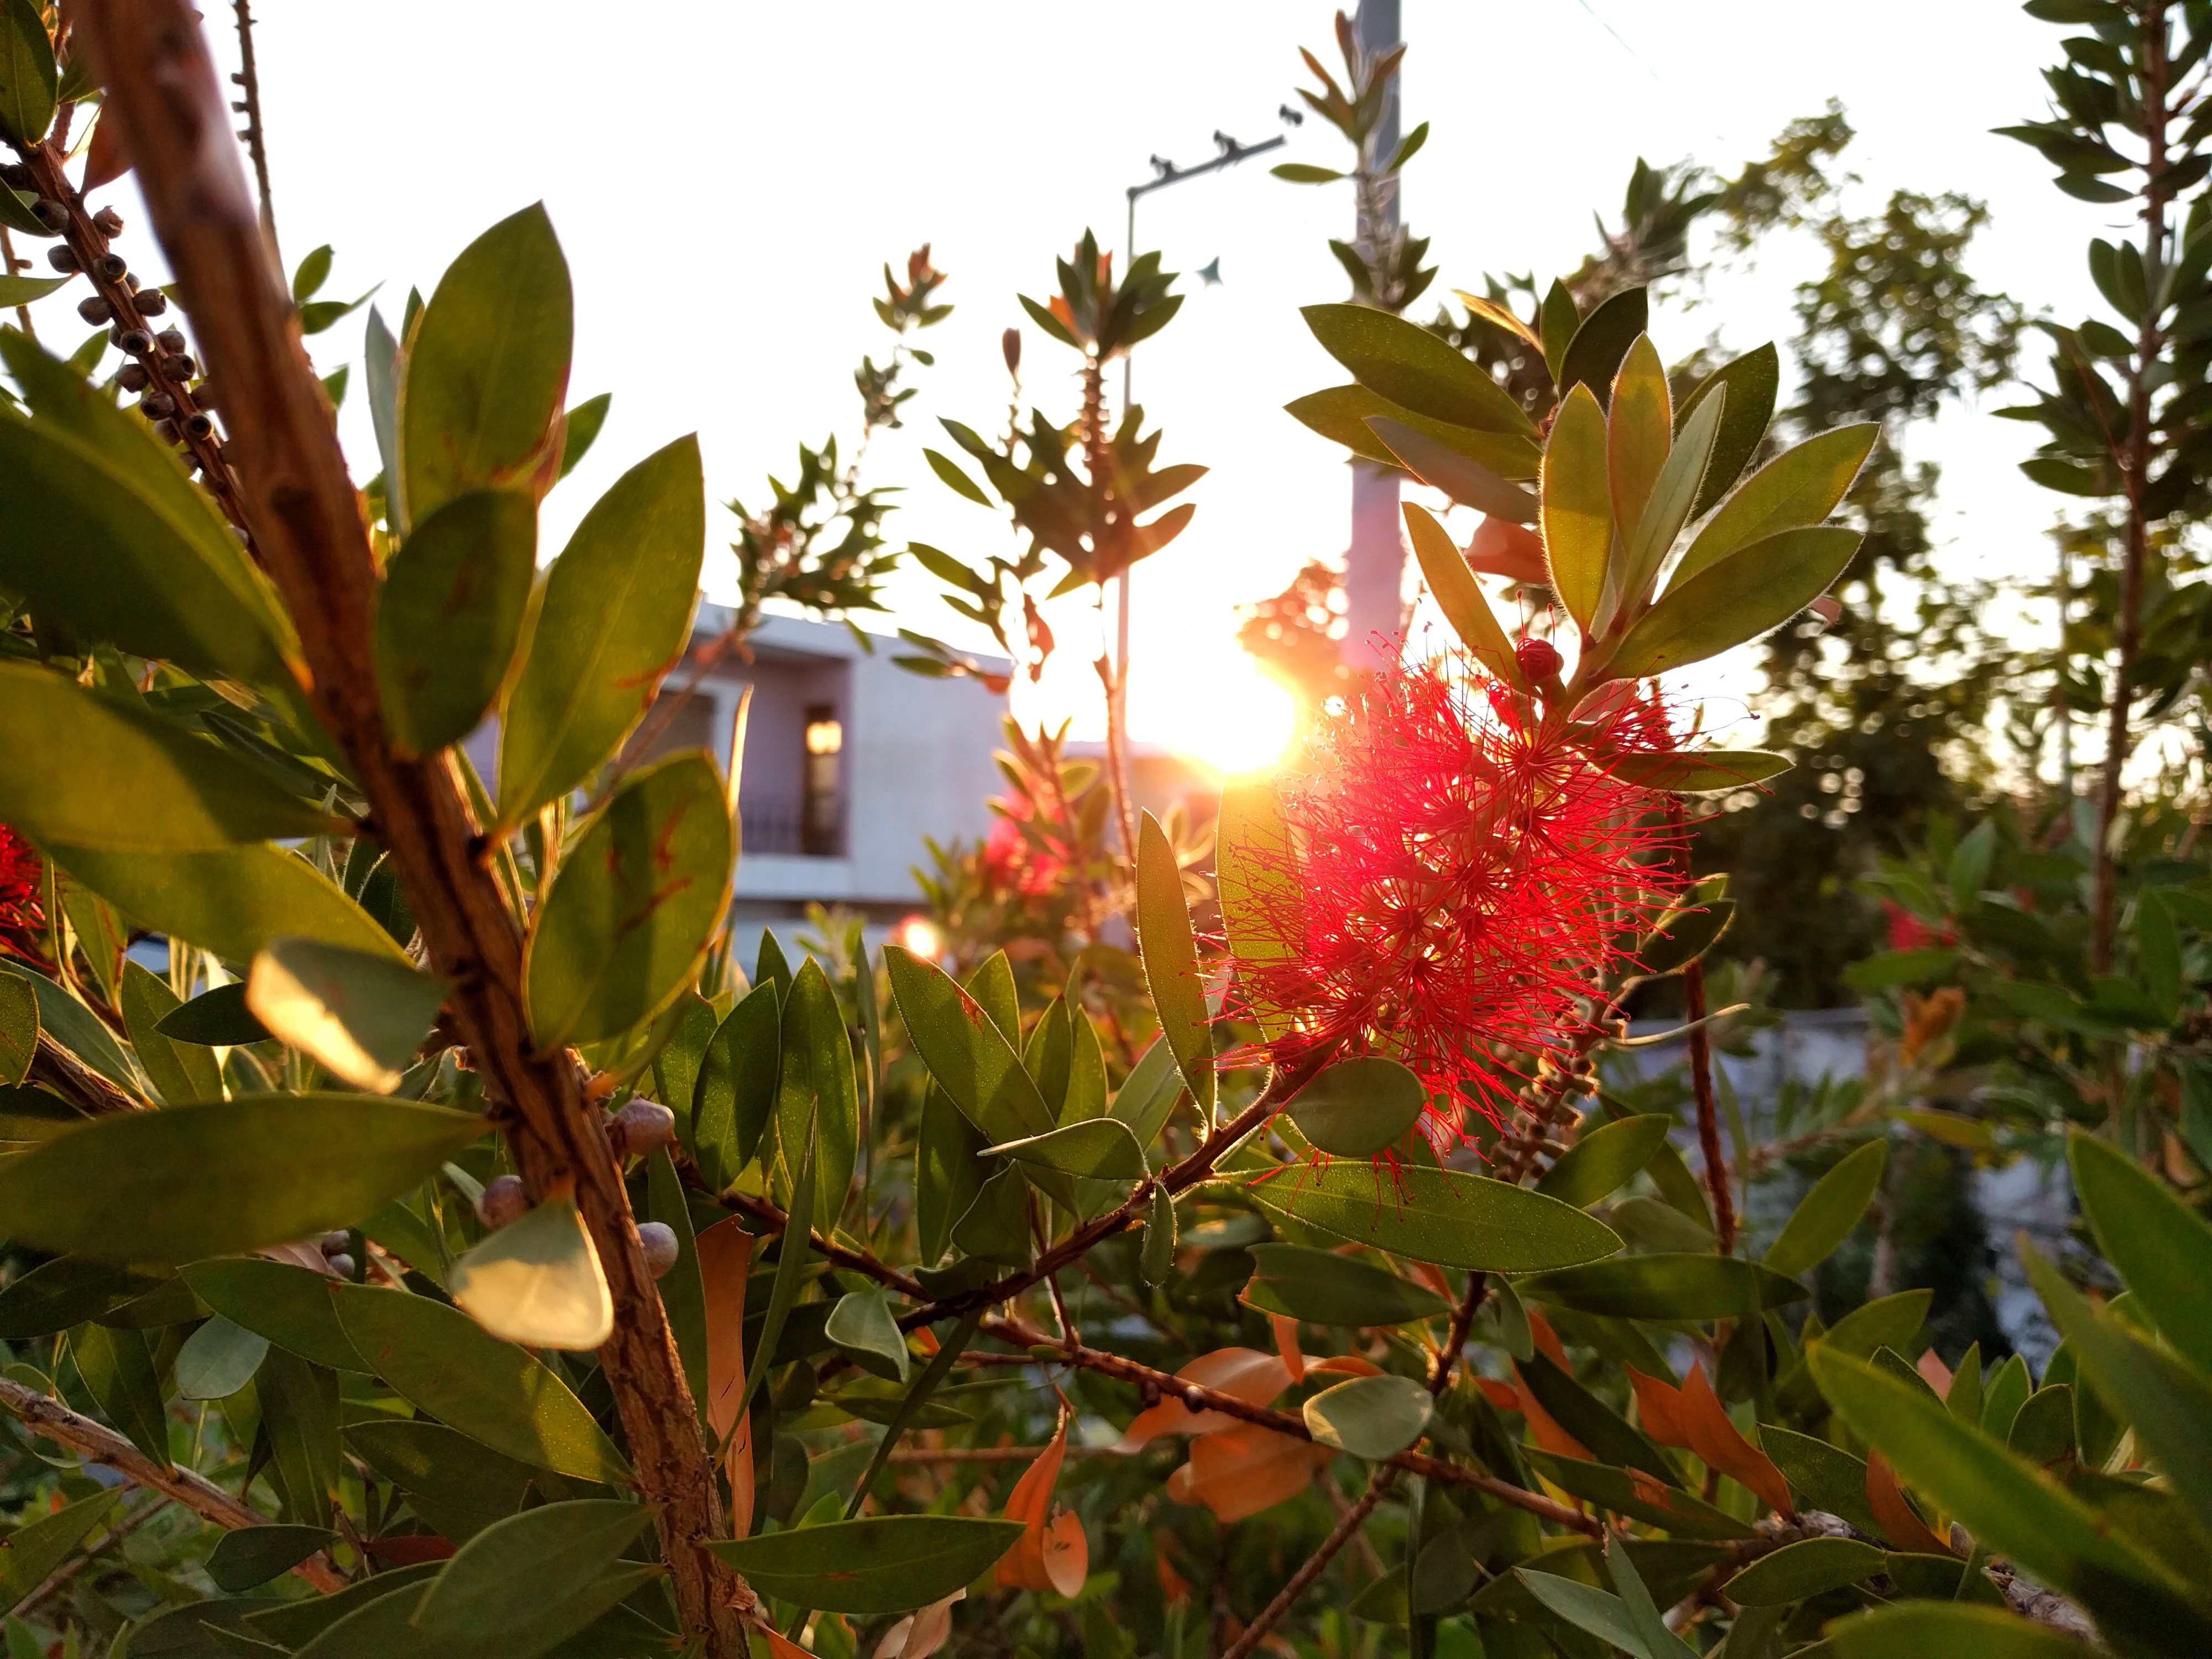
tree, branch, blossom, plant, sunlight, leaf, flower, jungle, evergreen, autumn, botany, garden, flora, shrub, rainforest, tropics, flowering plant, woody plant, land plant